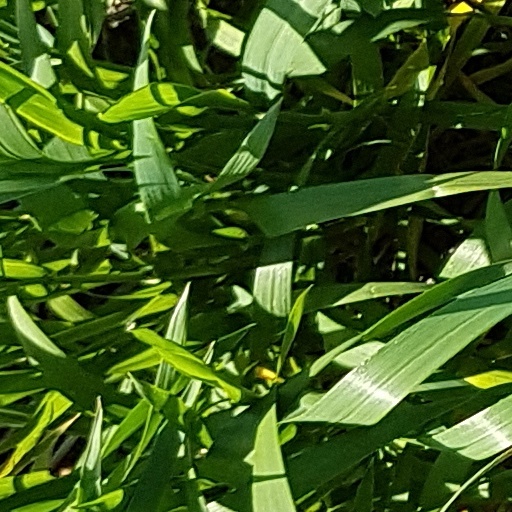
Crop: wheat